Kiran Klaus Patel

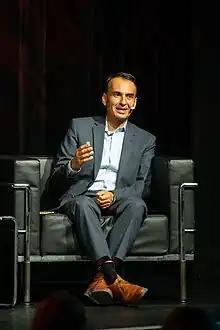
"Copyright: NZZ/ Wegmann (2020)"

Kiran Klaus Patel (born 3 October 1971) is a German historian. He holds a Chair at the Ludwig-Maximilians-Universität München. He is a fellow of the Royal Historical Society.